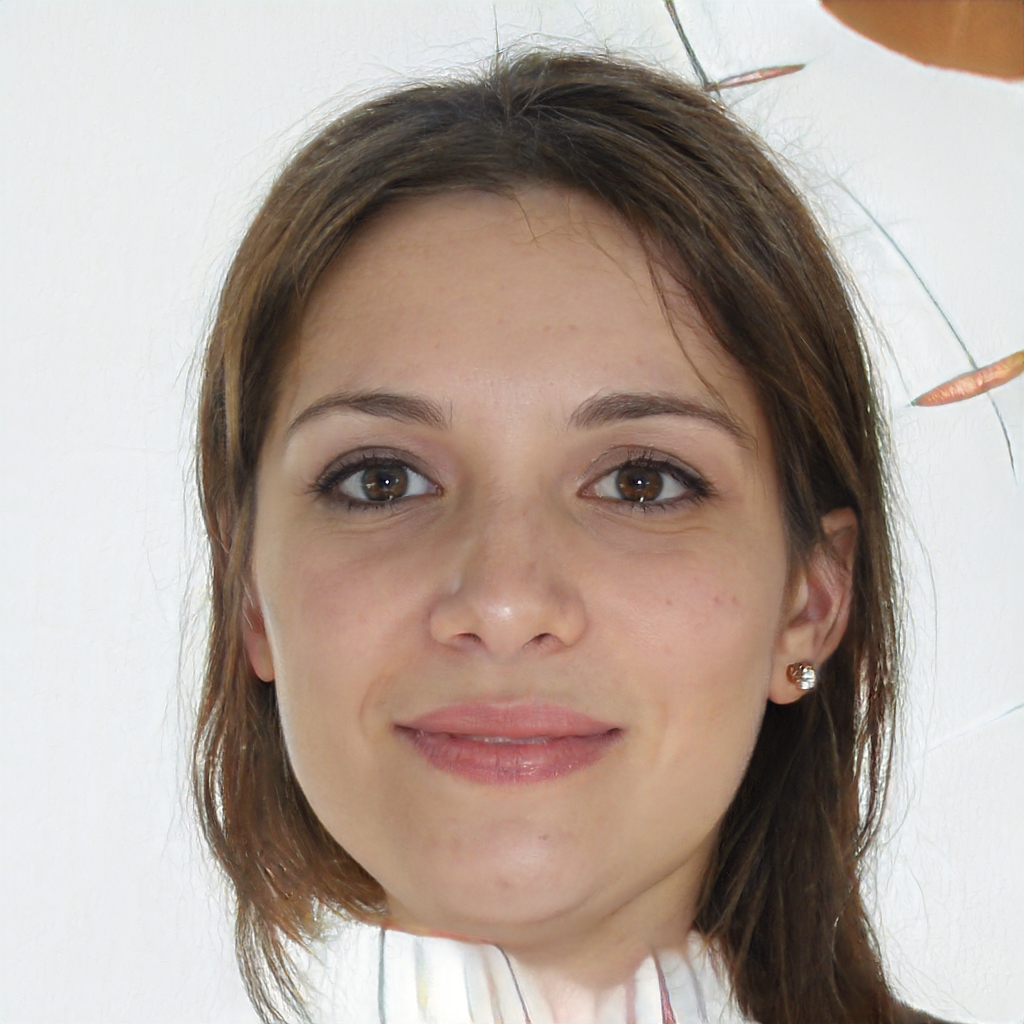
Gender: Female